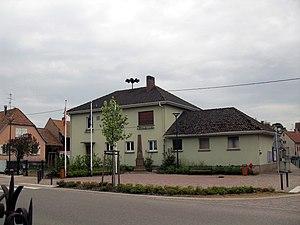
La mairie de Bourgheim